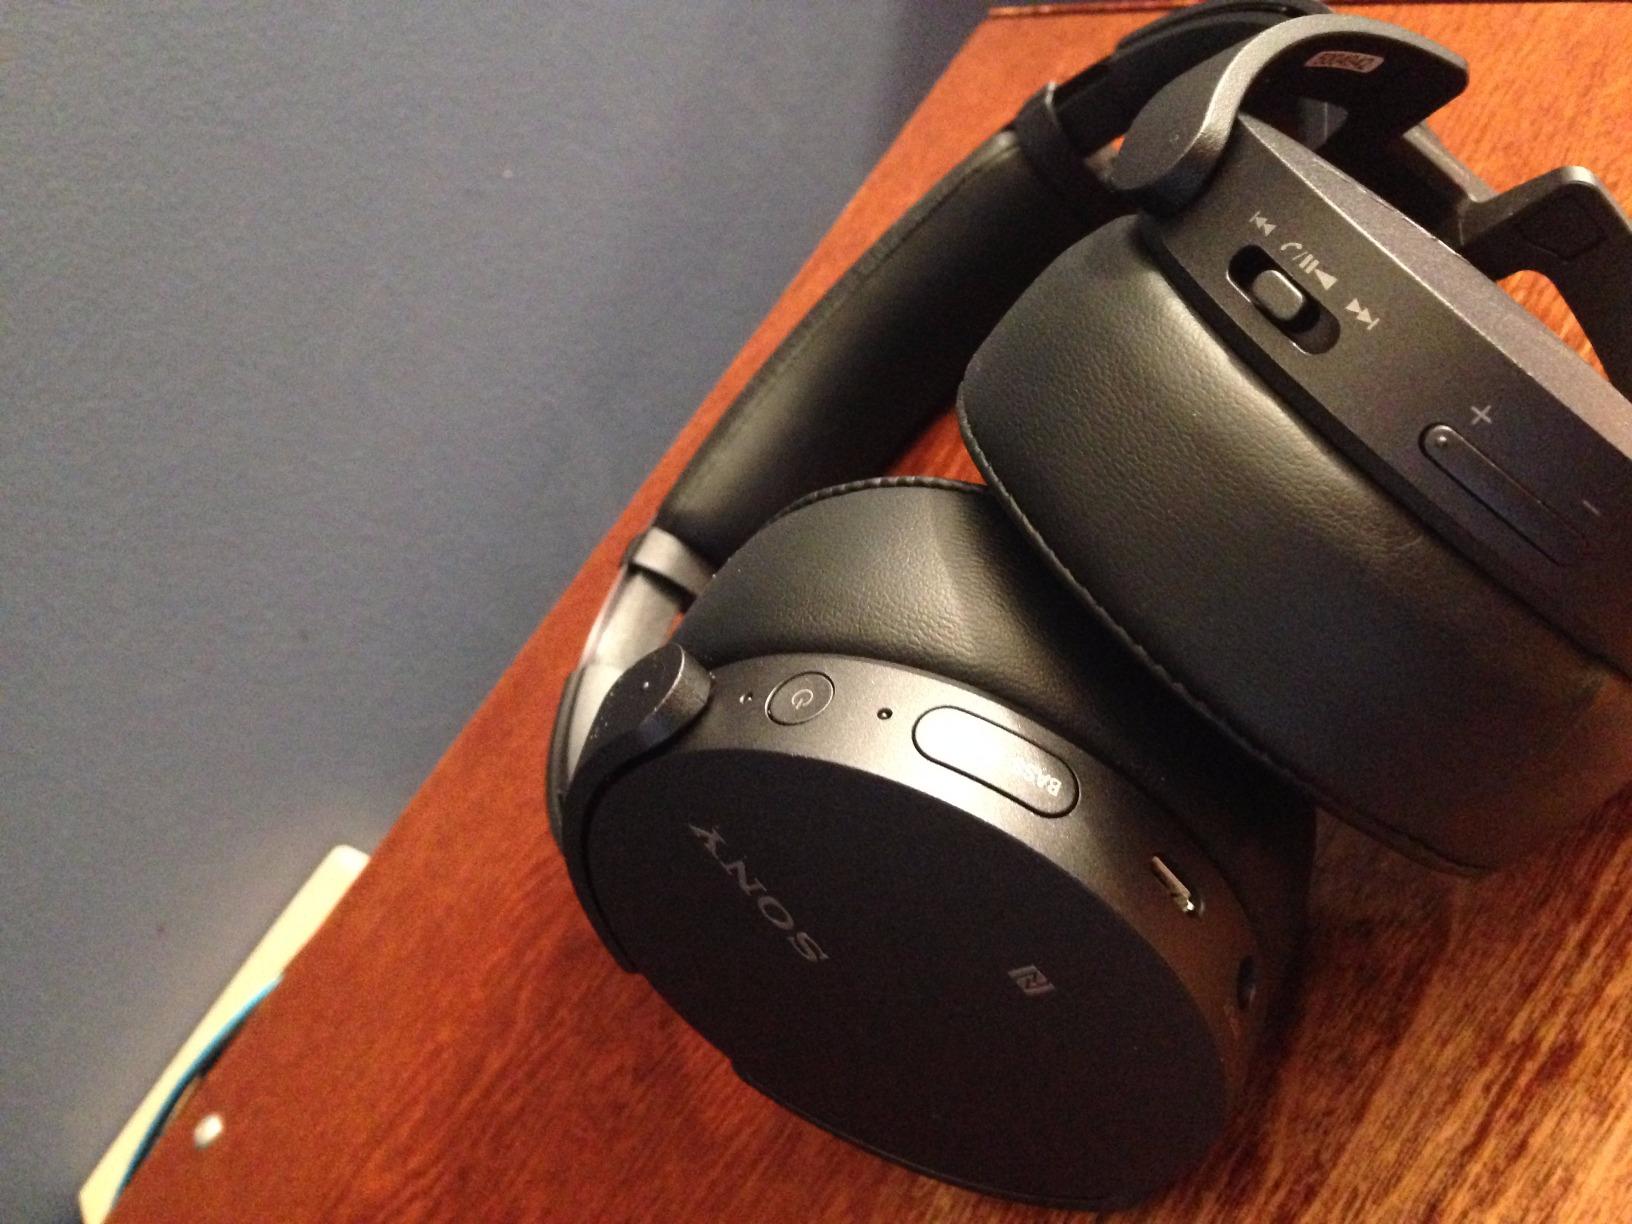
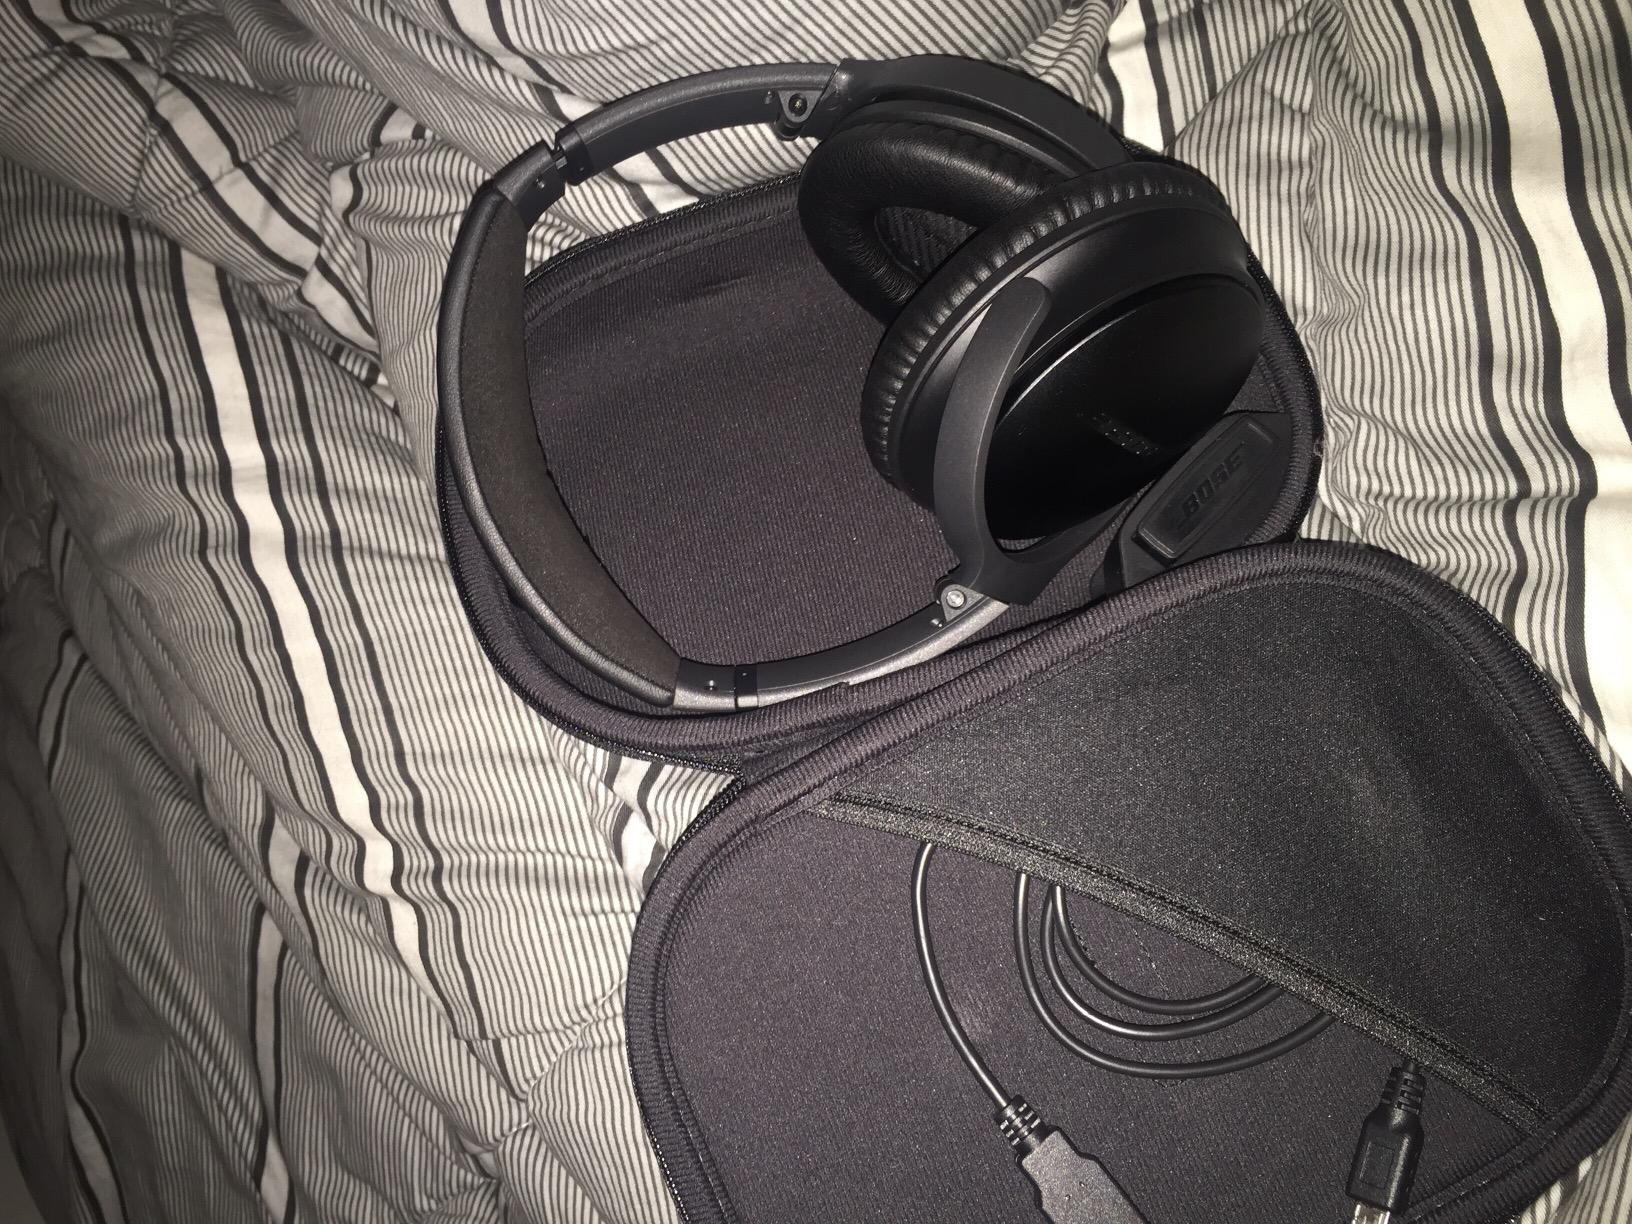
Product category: headphones
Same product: no